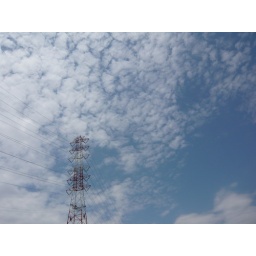
... against the blue sky of another fine day.